Describe the emotion expressed in this image:  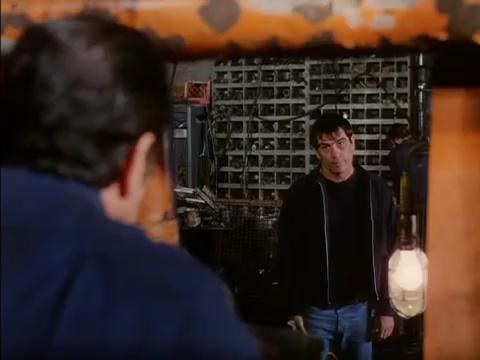
This person displays Pain, valence and arousal with low intensity.